Conservation and restoration of stained glass

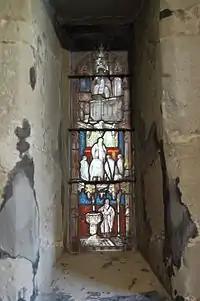
Figure 2 – Faded faces on a panel form Holy Trinity Church in Stratford-upon-Avon, UK.

Although glass as a material is known for its chemical stability resistance to natural deterioration, impurities, and variations in glass composition can cause considerable chemical instability that may further destructive processes (Vogel et al. 2007, 7). Glass is also susceptible to atmospheric pollution, and high levels of humidity or moisture over long periods of time, both of which can speed up the corrosion rate of chemically unstable glass. Over time, corrosion, marked by pitting or pocking of the glass, can deepen and spread until the surface layer itself breaks apart, uncovering the vulnerable, damaged core, until it becomes opaque (Rauch 2004, 3). This opacification occurs as water seeps through the subsequent cracks, causing the formation of opaque syngenite and gypsum crystals that block light from filtering through the previously translucent glass (Rauch 2004, 3). As these crystals continue to grow, they pose an even greater danger to the glass, eventually breaking through the surface and dislodging the delicate paint layer, or even causing cracks (Rauch 2004, 4). Glass plates can also darken or cloud as the result of the oxidisation of certain metals, such as manganese, which was a common addition to late medieval glass (Rauch 2004, 4).